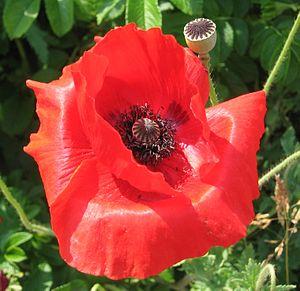
Le frontisme était un mouvement d'intellectuels flamands qui a émergé durant la Première Guerre mondiale sur le front de l'Yser. Il possédait un caractère spécifiquement flamand et s'opposait à la gestion linguistique de l'armée belge plutôt tournée vers le français. Il en aurait résulté une mauvaise communication entre les officiers et soldats, parmi lesquels de nombreux jeunes flamands qui auraient perdu inutilement la vie au front. Il était l'une des trois manifestations du nationalisme flamand pendant la Première Guerre mondiale, avec l'activisme et le passivisme. Les deux premiers ont contribué après la guerre à la création du Frontpartij.